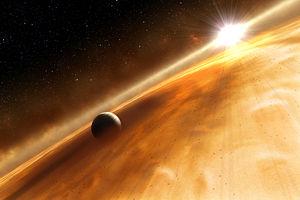
Cette illustration montre la planète nouvellement découverte, Fomalhaut b, en orbite autour de son soleil, Fomalhaut. Une structure ressemblant à un anneau de Saturne, principalement colorée en marron et or, encercle Fomalhaut b. Fomalhaut est également entouré par un anneau de matière. Le bord de ce vaste disque apparaît en arrière plan, semblable à un nuage circulaire coupant en deux l'étoile vieille de 200 millions d'années. Fomalhaut b se situe à 2.9 milliards de kilomètres miles à l'intérieur bord interne du disque. La planète effectue une orbite autour de Fomalhaut tous les 872 années. Polski: Ilustracja przedstawiająca odkrytą w 2008 roku egzoplanetę Dagon (nazywaną też Fomalhaut b) krążącą wokół gwiazdy Fomalhaut.
Dagon, ou Fomalhaut b, formellement Fomalhaut Ab, aussi nommée Alpha Piscis Austrini Ab, est une planète en orbite autour de l'étoile Fomalhaut A, composante principale du système multiple Fomalhaut. Il s'agit de la première exoplanète découverte par imagerie directe lors d'une coronographie.